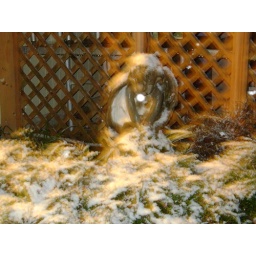
angel statue in flower bed